Oleg Skripochka

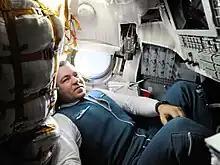
Skripochka is pictured inside the Soyuz TMA-01M spacecraft on docking day with the ISS.

In 1997, Skripochka was selected as a test cosmonaut and from January 1998 to November 1999, he studied the advanced space training course. From April 2007 to April 2008, he trained as an ISS Expedition 17 backup crewmember (Soyuz TMA and ISS flight engineer). From August 2008 he trained as an ISS Expedition 25/26 and Soyuz TMA-M flight engineer.